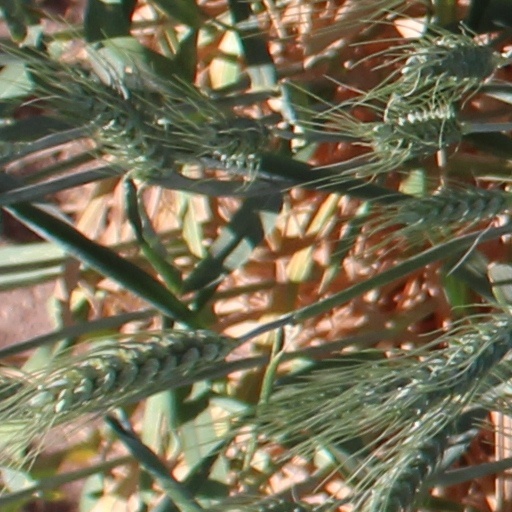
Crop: wheat